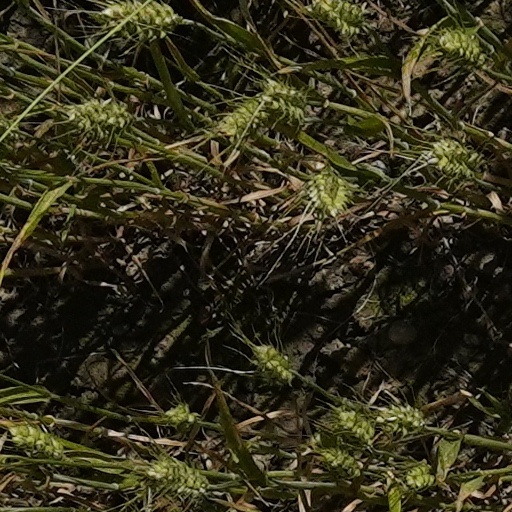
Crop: wheat